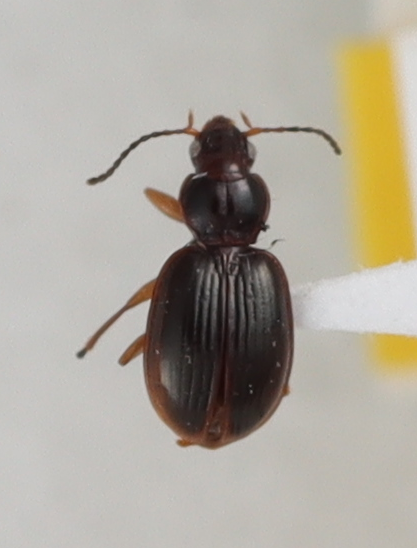
Scientific name: Mecyclothorax konanus
Plot: 14
Trap: S
Collected: 20190703